Mike Zapcic

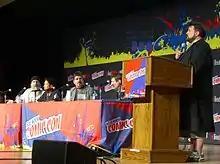
Zapcic, middle, with the cast of "Comic Book Men".

When the podcast "Tell 'Em Steve-Dave!"—hosted by: Bryan Johnson, Walt Flanagan, and Brian Quinn—spawned the television reality show "Comic Book Men" in 2012, Mike Zapcic became a main cast member.